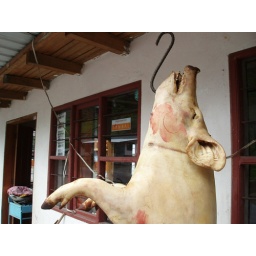
This pig was hung for xmas in the mountain town of Baeza in Ecuador.